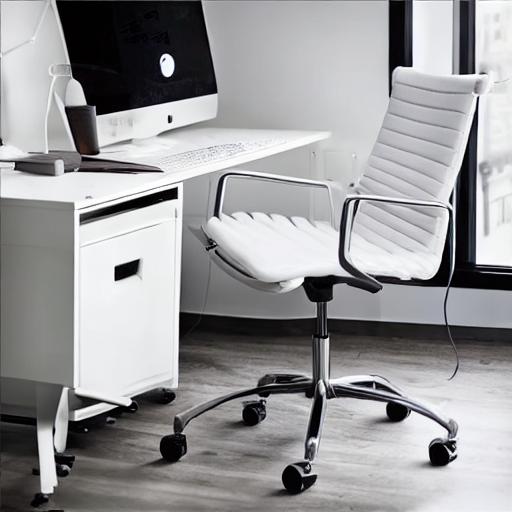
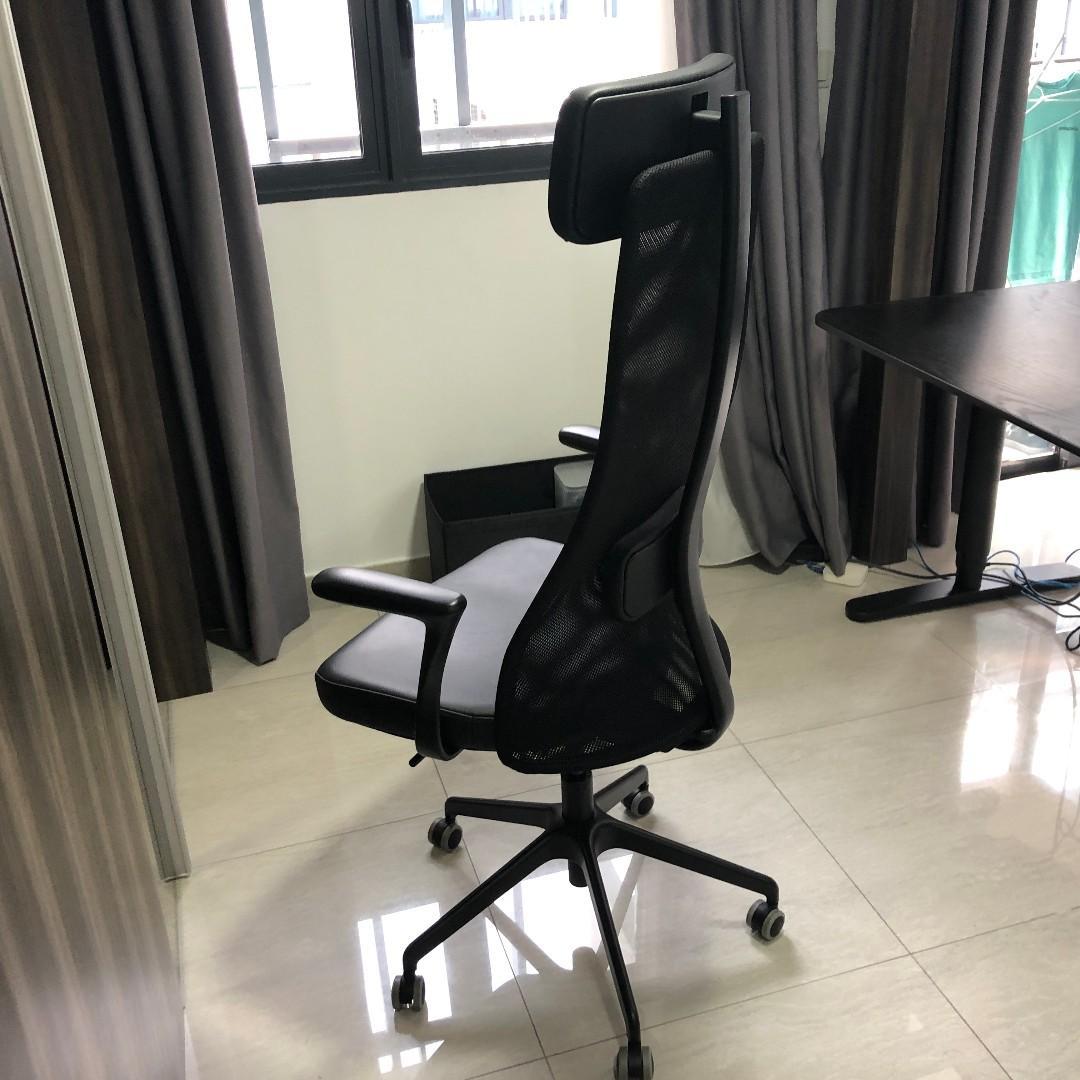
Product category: items_chair
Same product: no